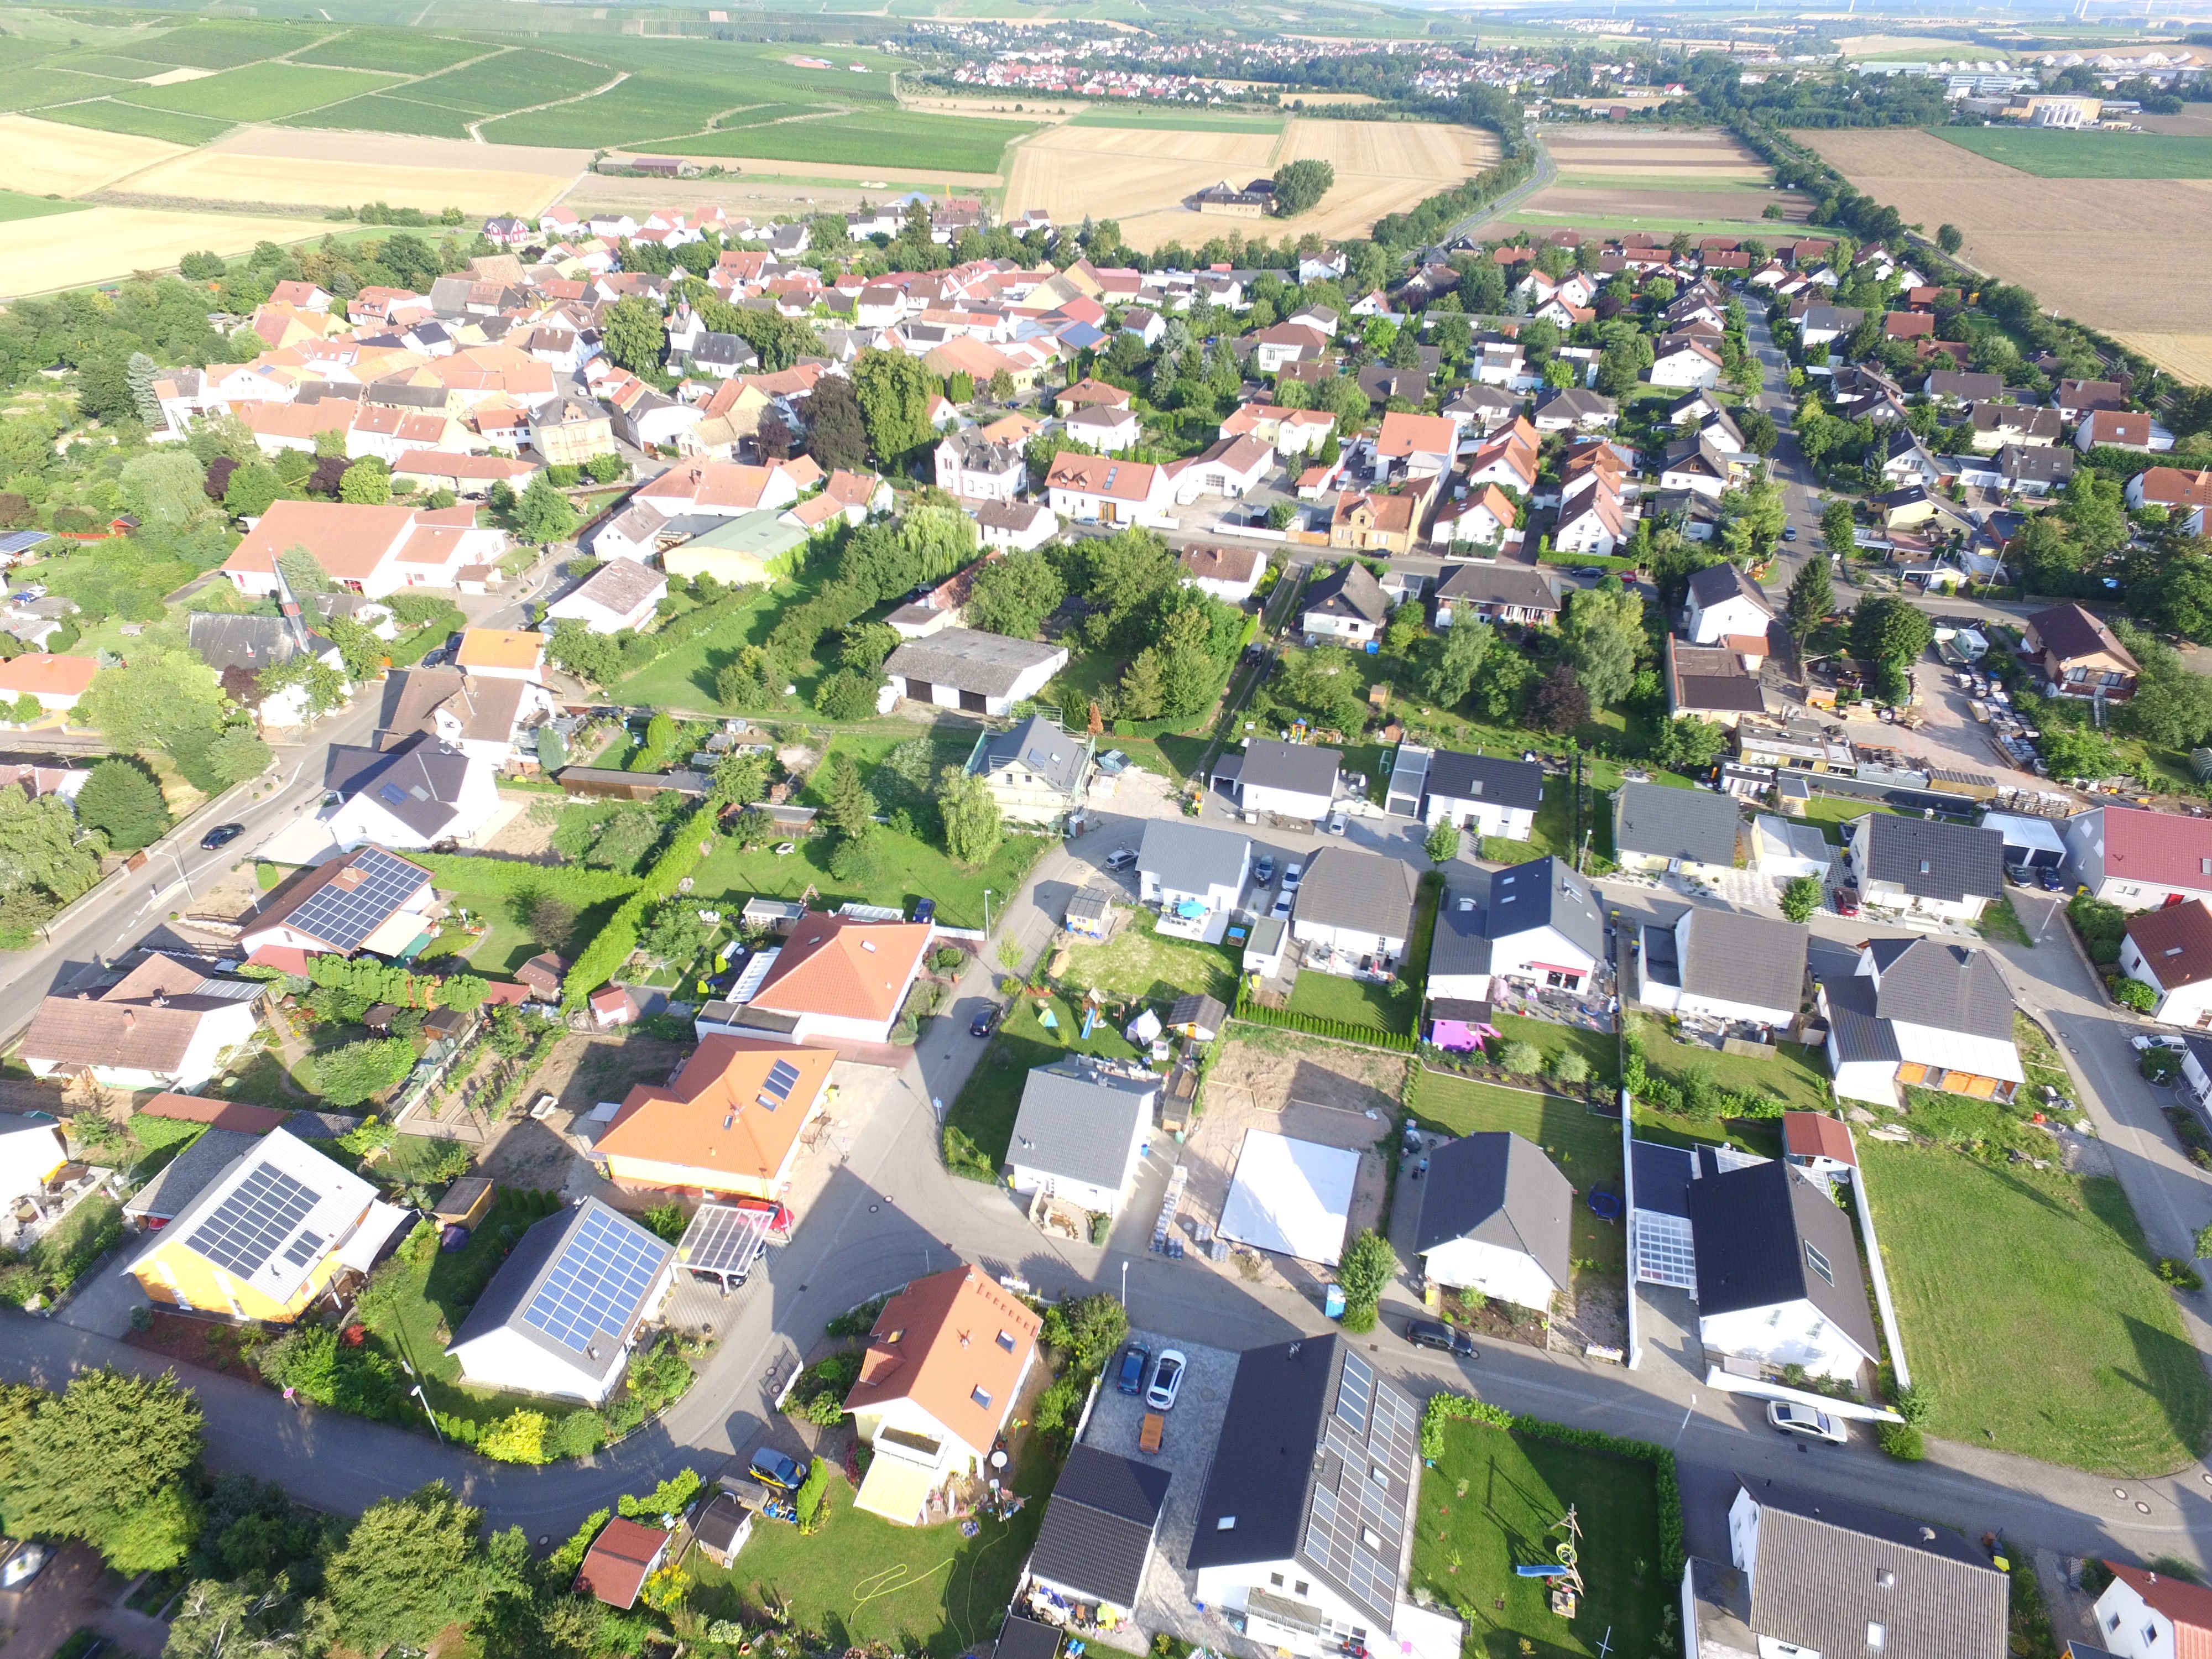
town, city, cityscape, village, suburb, property, marina, aerial view, tower block, drone, estate, condominium, neighbourhood, bird's eye view, aerial photography, zotzenheim, urban design, residential area, human settlement